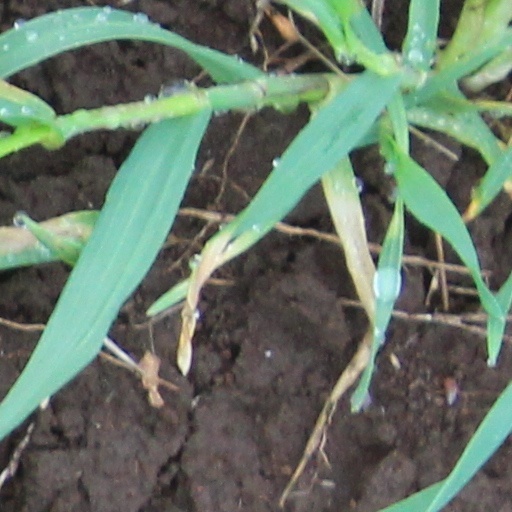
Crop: wheat